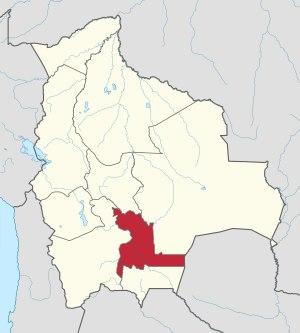
La Révolution de Chuquisaca est le soulèvement populaire survenu le 25 mai 1809 dans la ville de Chuquisaca, sise alors dans la vice-royauté du Río de la Plata. La Real Audiencia de Charcas, avec l’appui des milieux indépendantistes et du collège des docteurs de l’université, destituèrent le gouverneur en place et formèrent leur propre comité local de gouvernement. Ce mouvement de rébellion se produisit dans un contexte de flottement politique consécutif à l’occupation par les troupes napoléonniennes d’une partie de la métropole espagnole ; la mise en détention de la famille royale par la France avait déterminé la création en Espagne de diverses juntes prétendant régner sur les territoires d’outre-mer au nom du souverain déchu.